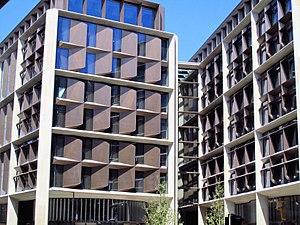
Foster + Partners est une des principales agences d'architecture britannique. Fortement associée à son fondateur Norman Foster, elle s'est illustrée par de nombreuses constructions d'immeubles de grande hauteur ainsi que d'aérogares d'aéroports.